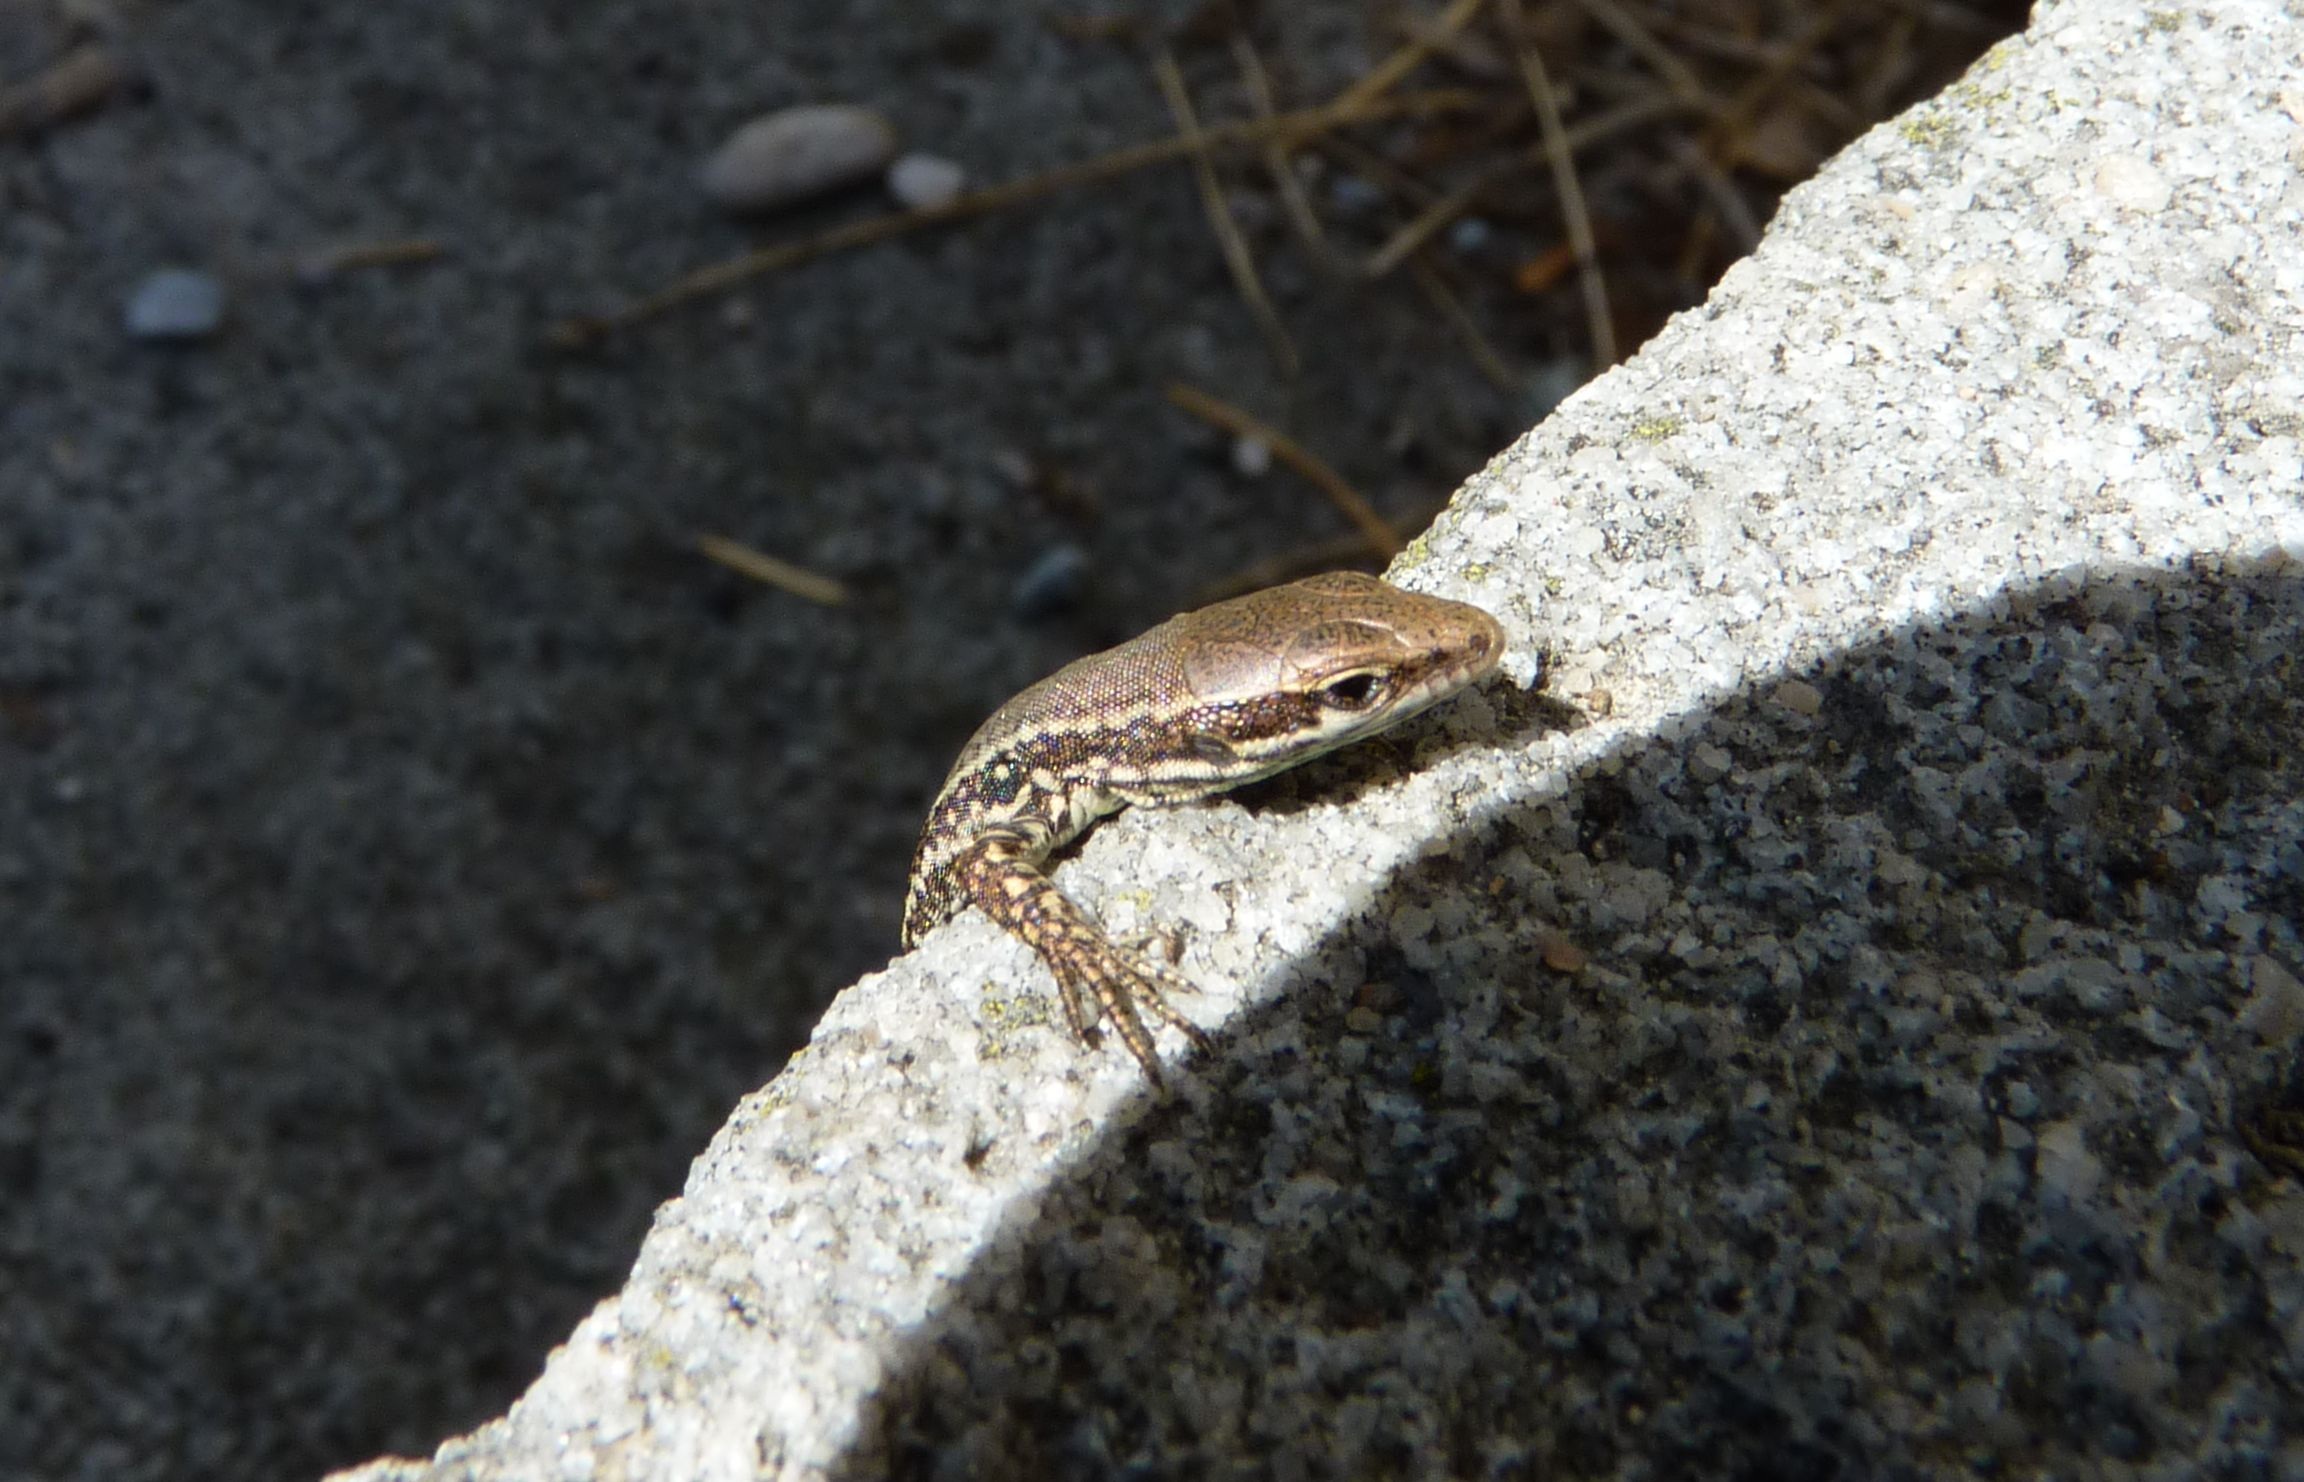
nature, animal, wall, wildlife, green, small, brown, soil, reptile, fauna, lizard, gecko, stairs, vertebrate, tongue, fast, cold blooded animals, insect eater, scaled reptile